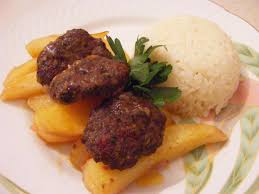
Yemek: pirinc_pilavi